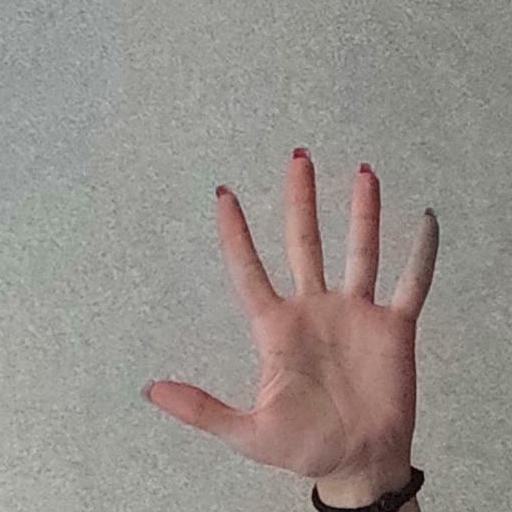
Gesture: palm